Michael Bacon (composer)

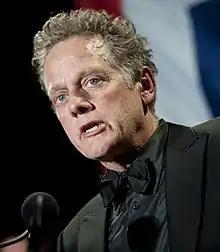
Bacon in April 2010

Michael Comly Bacon (born December 22, 1949) is an American musician and film score composer. He is the older brother of actor Kevin Bacon. He is a faculty member in music at Lehman College.